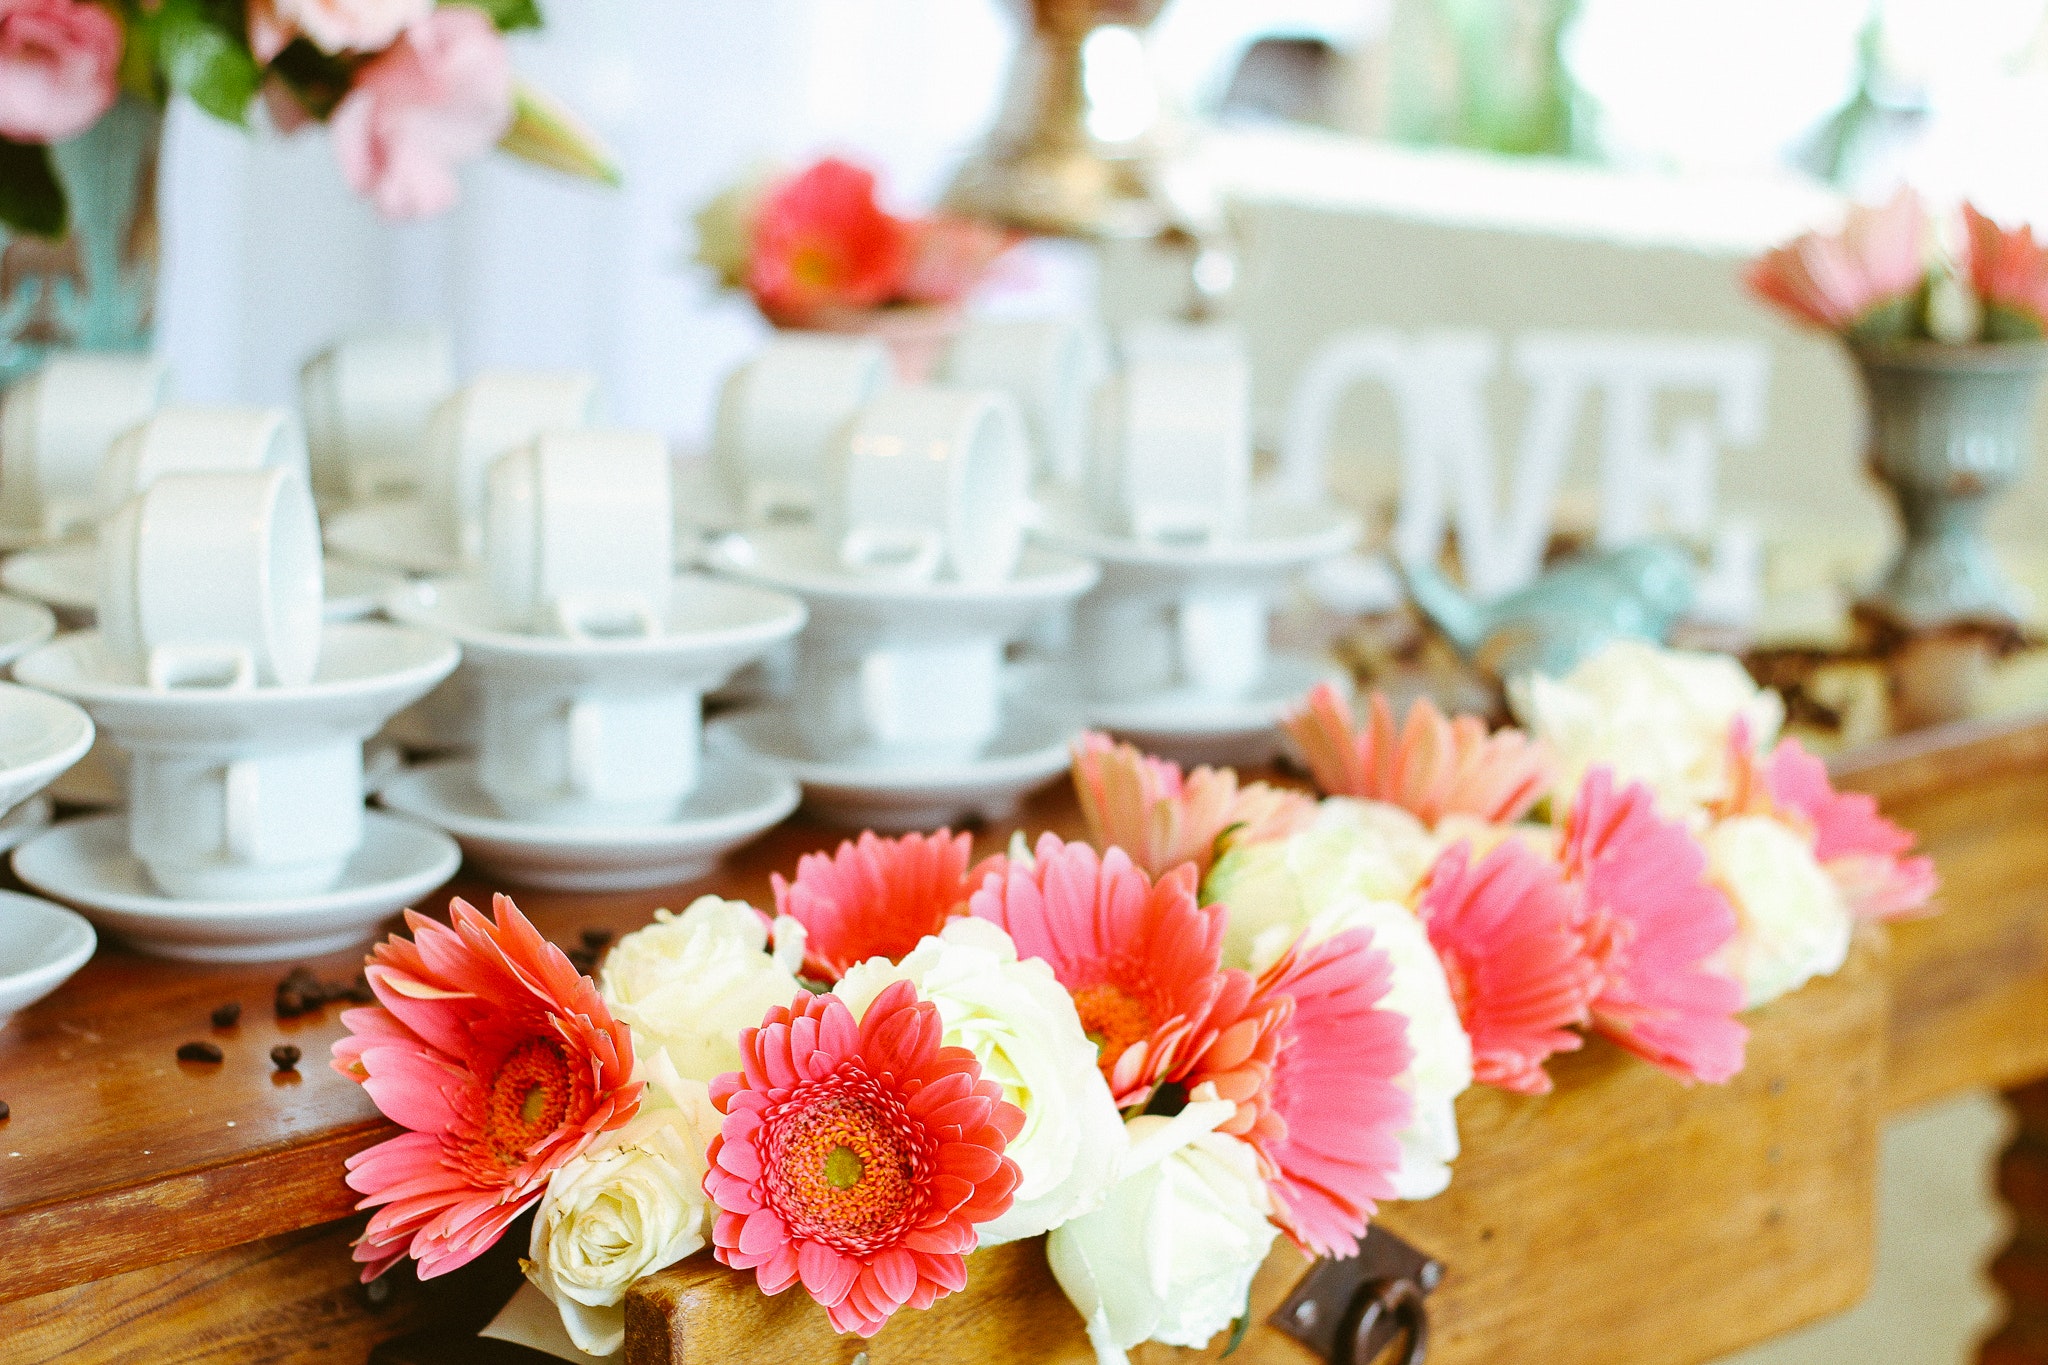
pink, flower, petal, plant, floral design, cut flowers, flower arranging, floristry, centrepiece, artificial flower, peach, party, table, bouquet, tableware, cake decorating, pink family, dessert, brunch